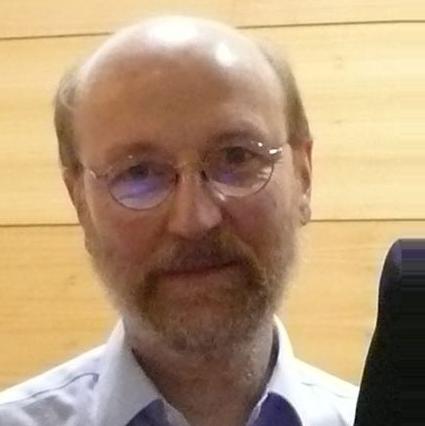
Age: 61